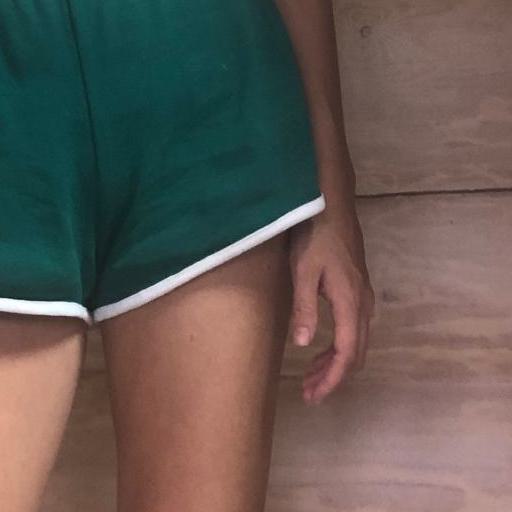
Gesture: no_gesture